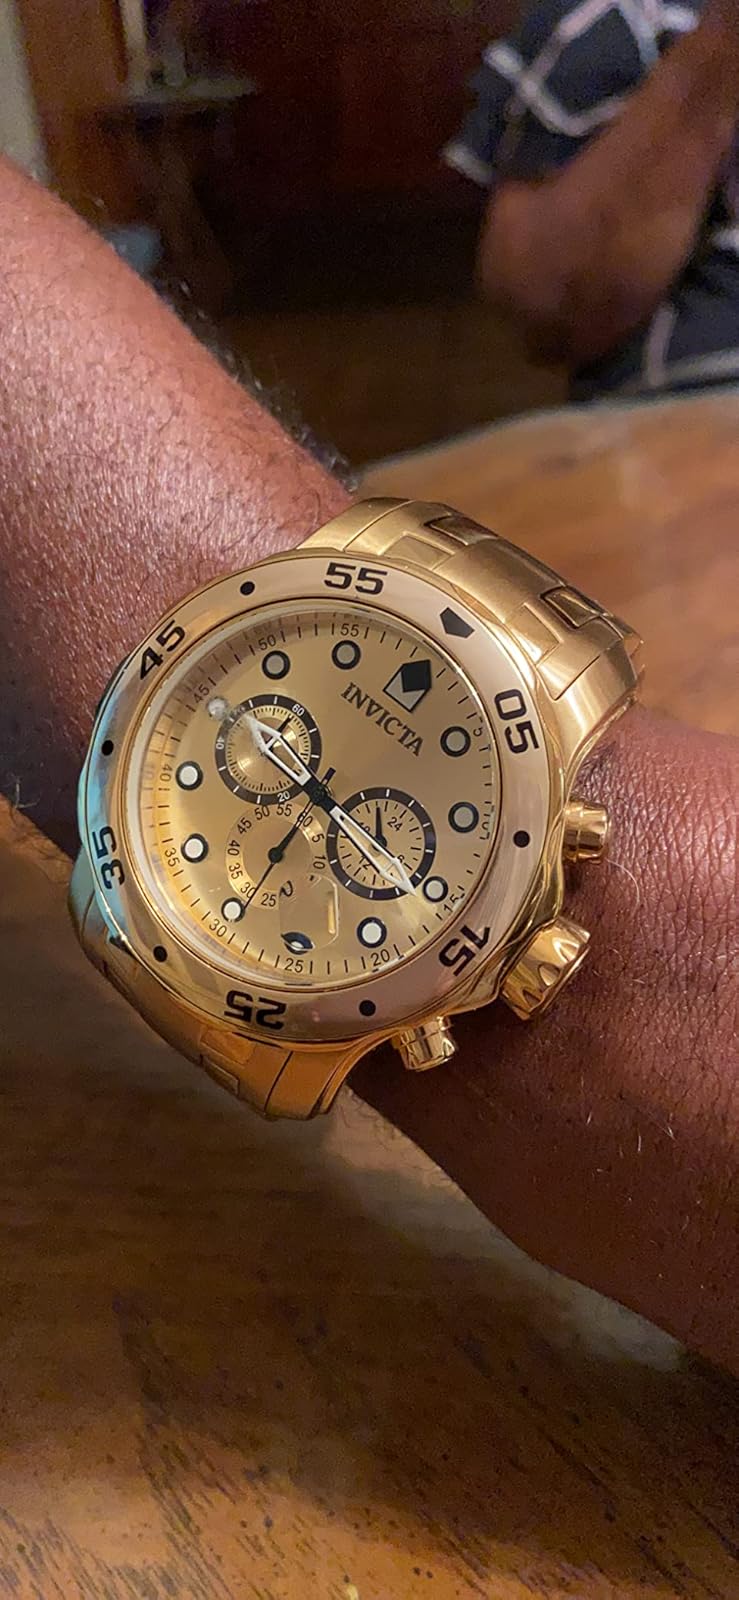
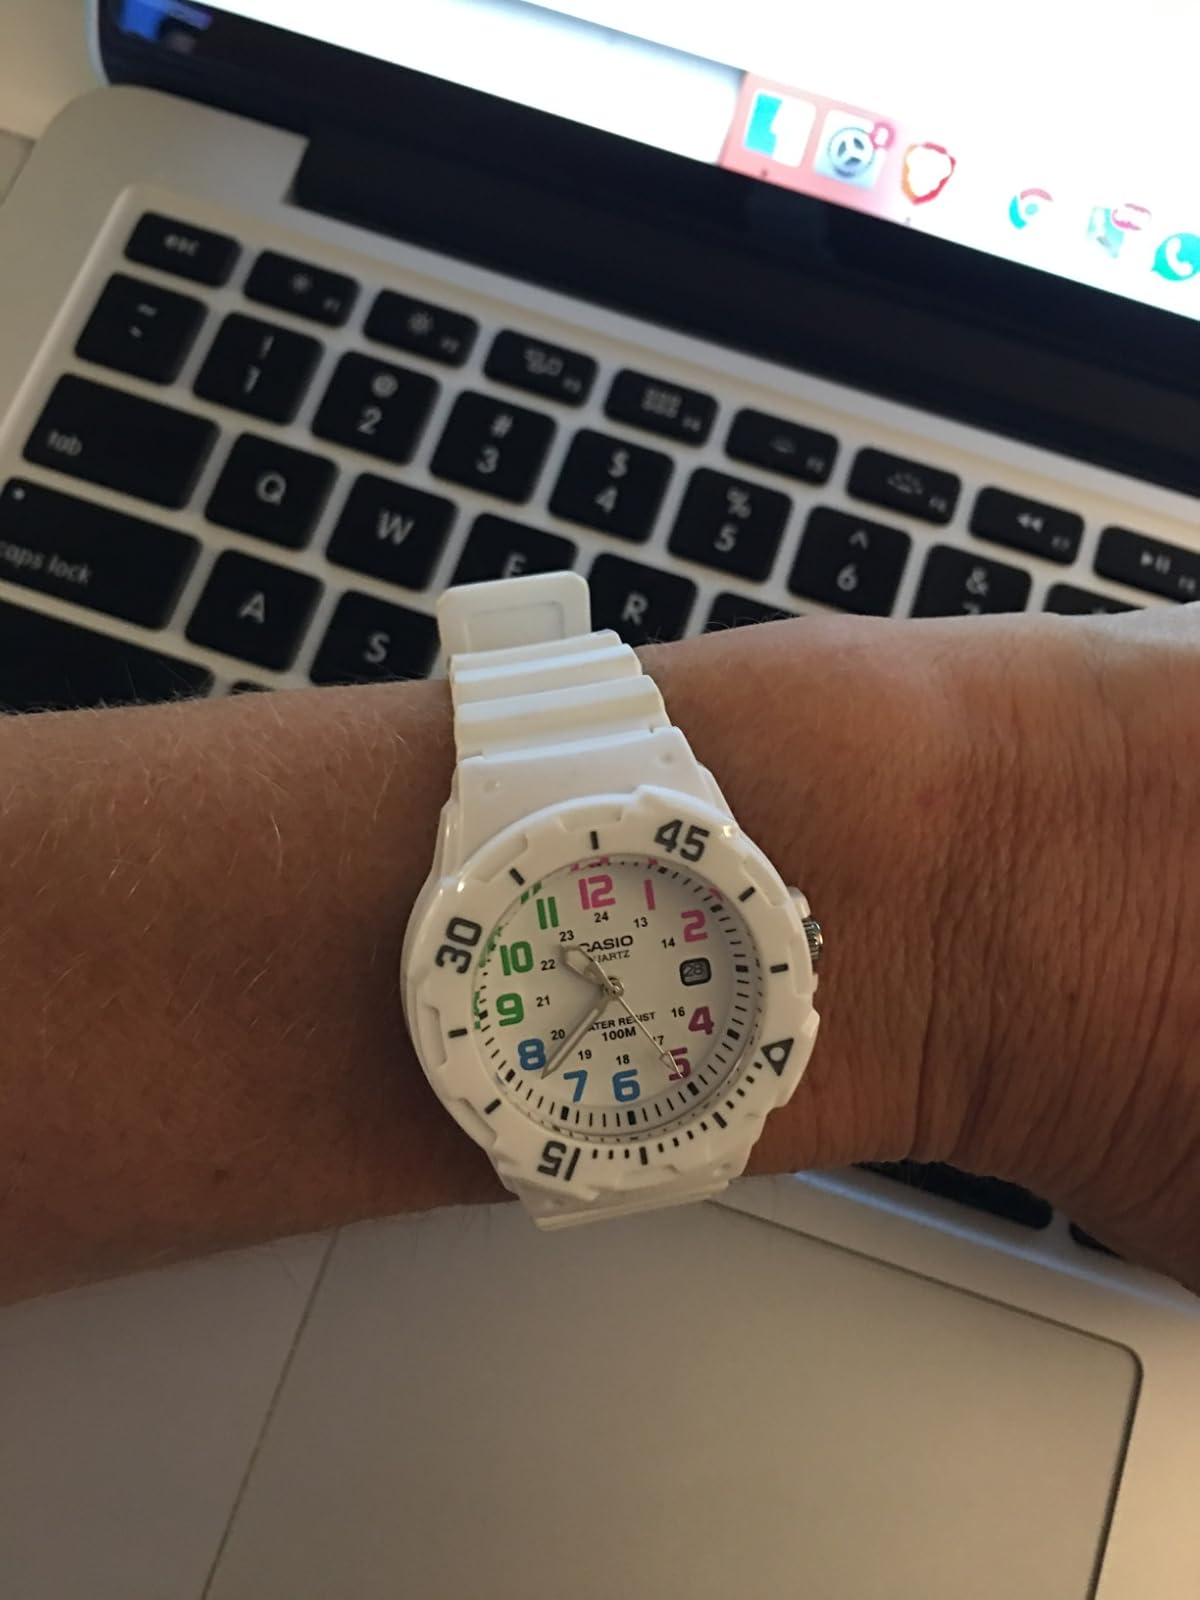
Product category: accessories_watch
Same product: no